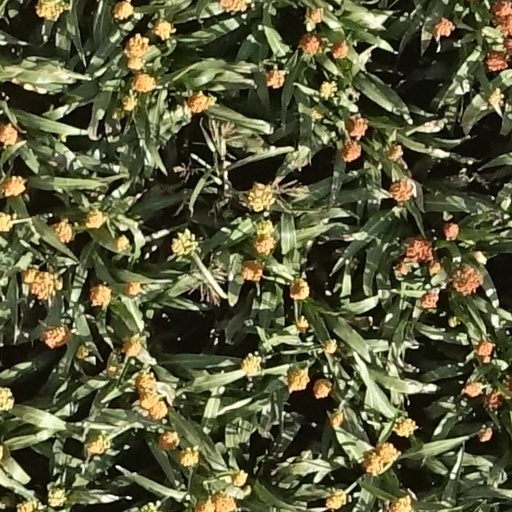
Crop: sorghum